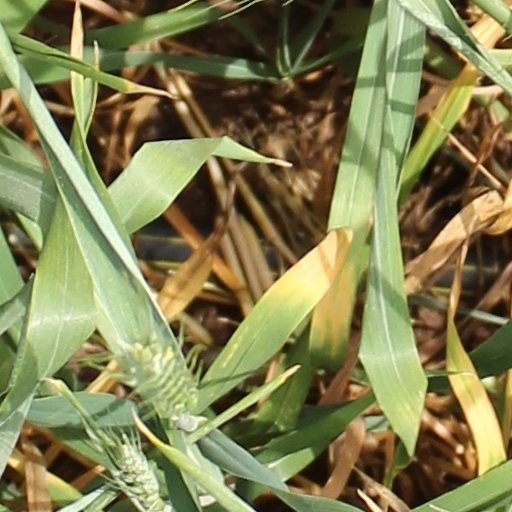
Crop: wheat